Flag of Tucumán

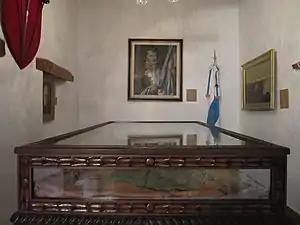
Belgrano flag displayed at the Casa de la Libertad in Sucre, Bolivia.

The flag currently used in Tucumán is identical to one of the flags used by Manuel Belgrano's troops during the Argentine War of Independence. Belgrano, who was also the initiator of the creation of the national flag, created its other variant while commanding the Army of the North. It is not known what role the flag with the reversed colors served.